Rose of the Golden West

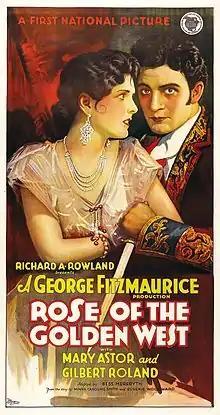
Theatrical release poster

Rose of the Golden West is a surviving 1927 American silent romantic drama film produced by Richard A. Rowland and released by First National Pictures. It was directed by George Fitzmaurice and starred Mary Astor and Gilbert Roland.